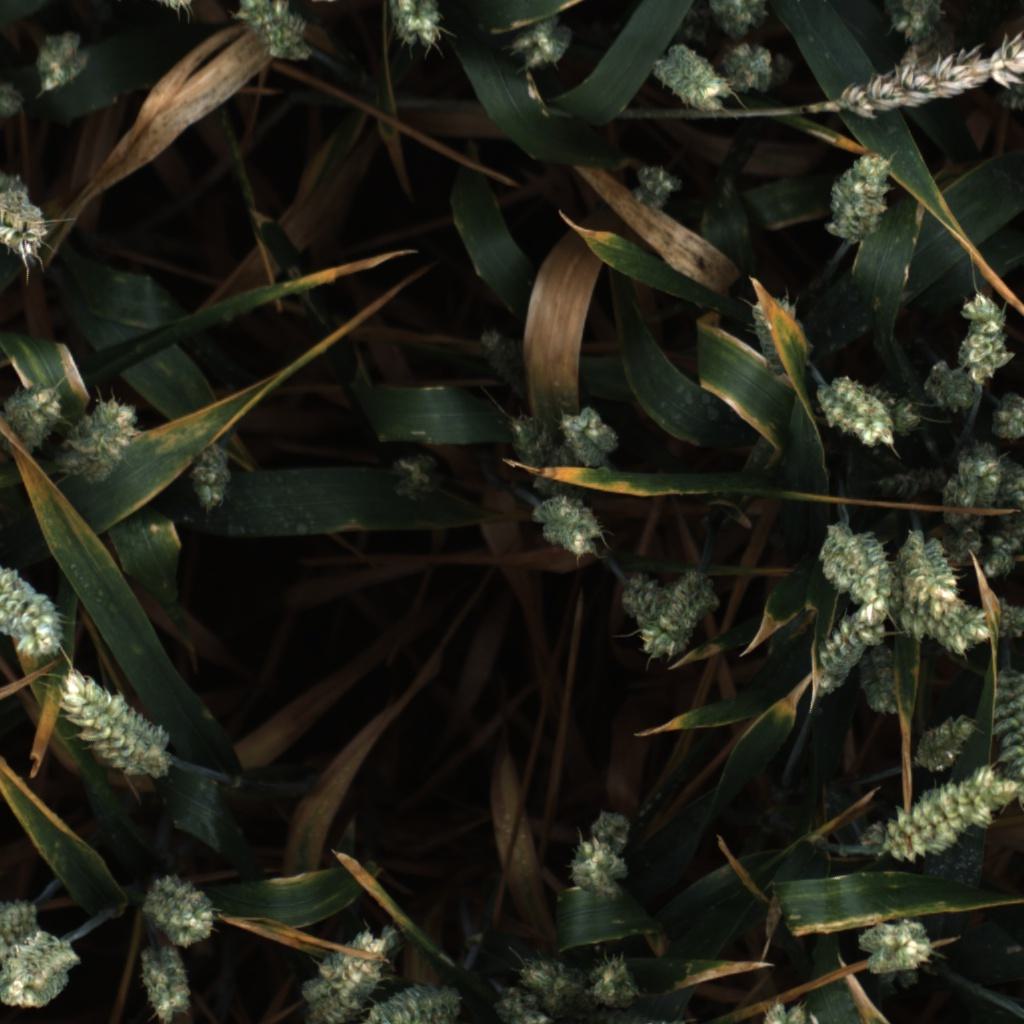
Country: UK
Location: Rothamsted
Wheat development stage: Filling - Ripening